Altsasu incident (2016)

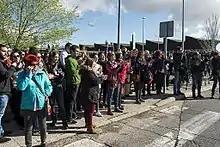
Support from Navarre to the accused opposite the Audiencia Nacional (Madrid)

The case was controversial because the public prosecutor described it was a "terrorist attack" and called for sentences ranging between 12 and 62 years, and for the heavy-handed approach of Spanish Justice in the case, amid allegations of irregularities and lack of neutrality in the proceedings. The National Court dismissed the terrorism charges, but convicted them with sentences ranging from 2 to 13 years. The state prosecutor appealed the sentence in June 2018, insisting on the existence of 'terrorism', but it was again dismissed in March 2019.